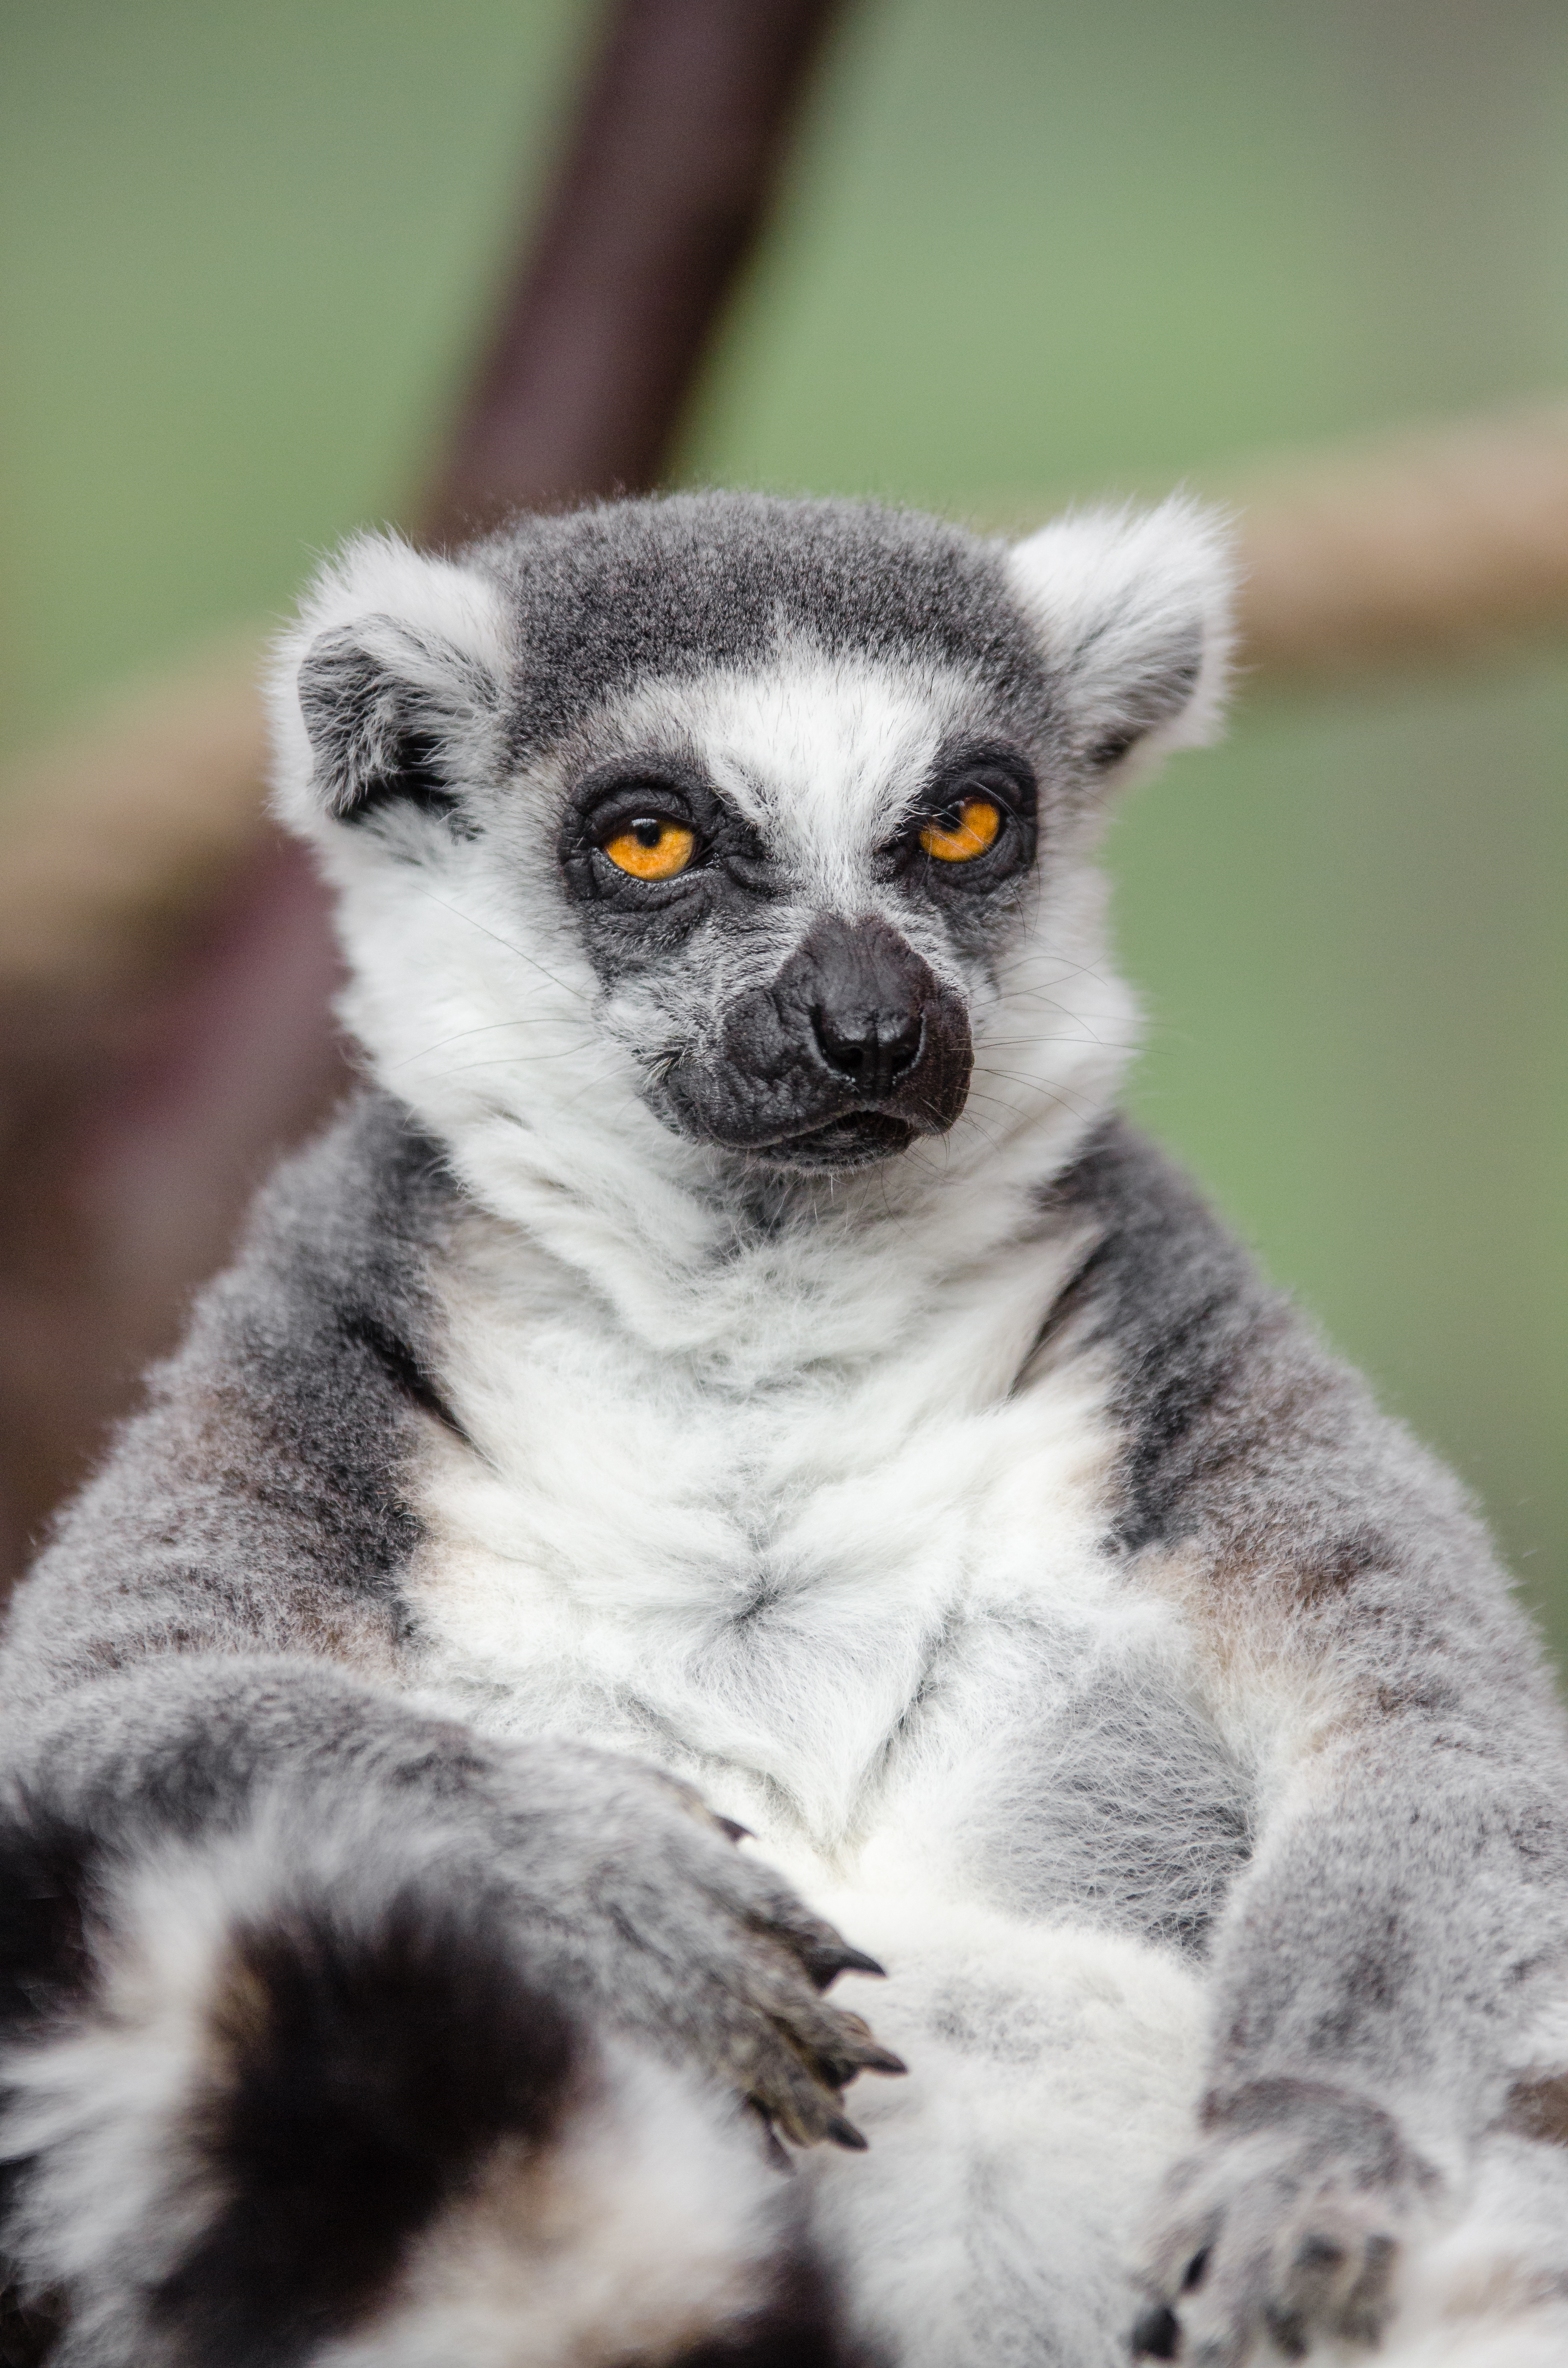
animal, wildlife, zoo, mammal, fauna, primate, close up, madagascar, vertebrate, lemur